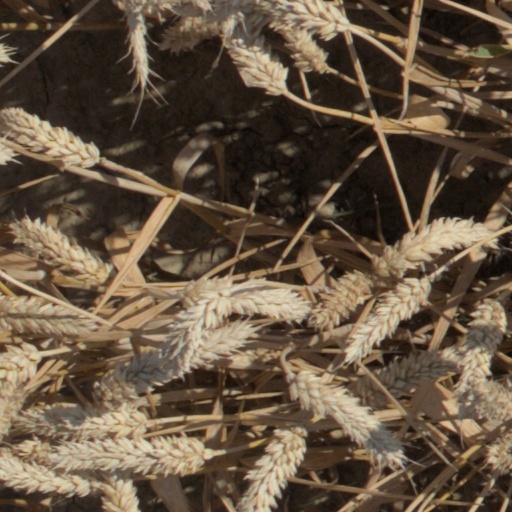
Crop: wheat